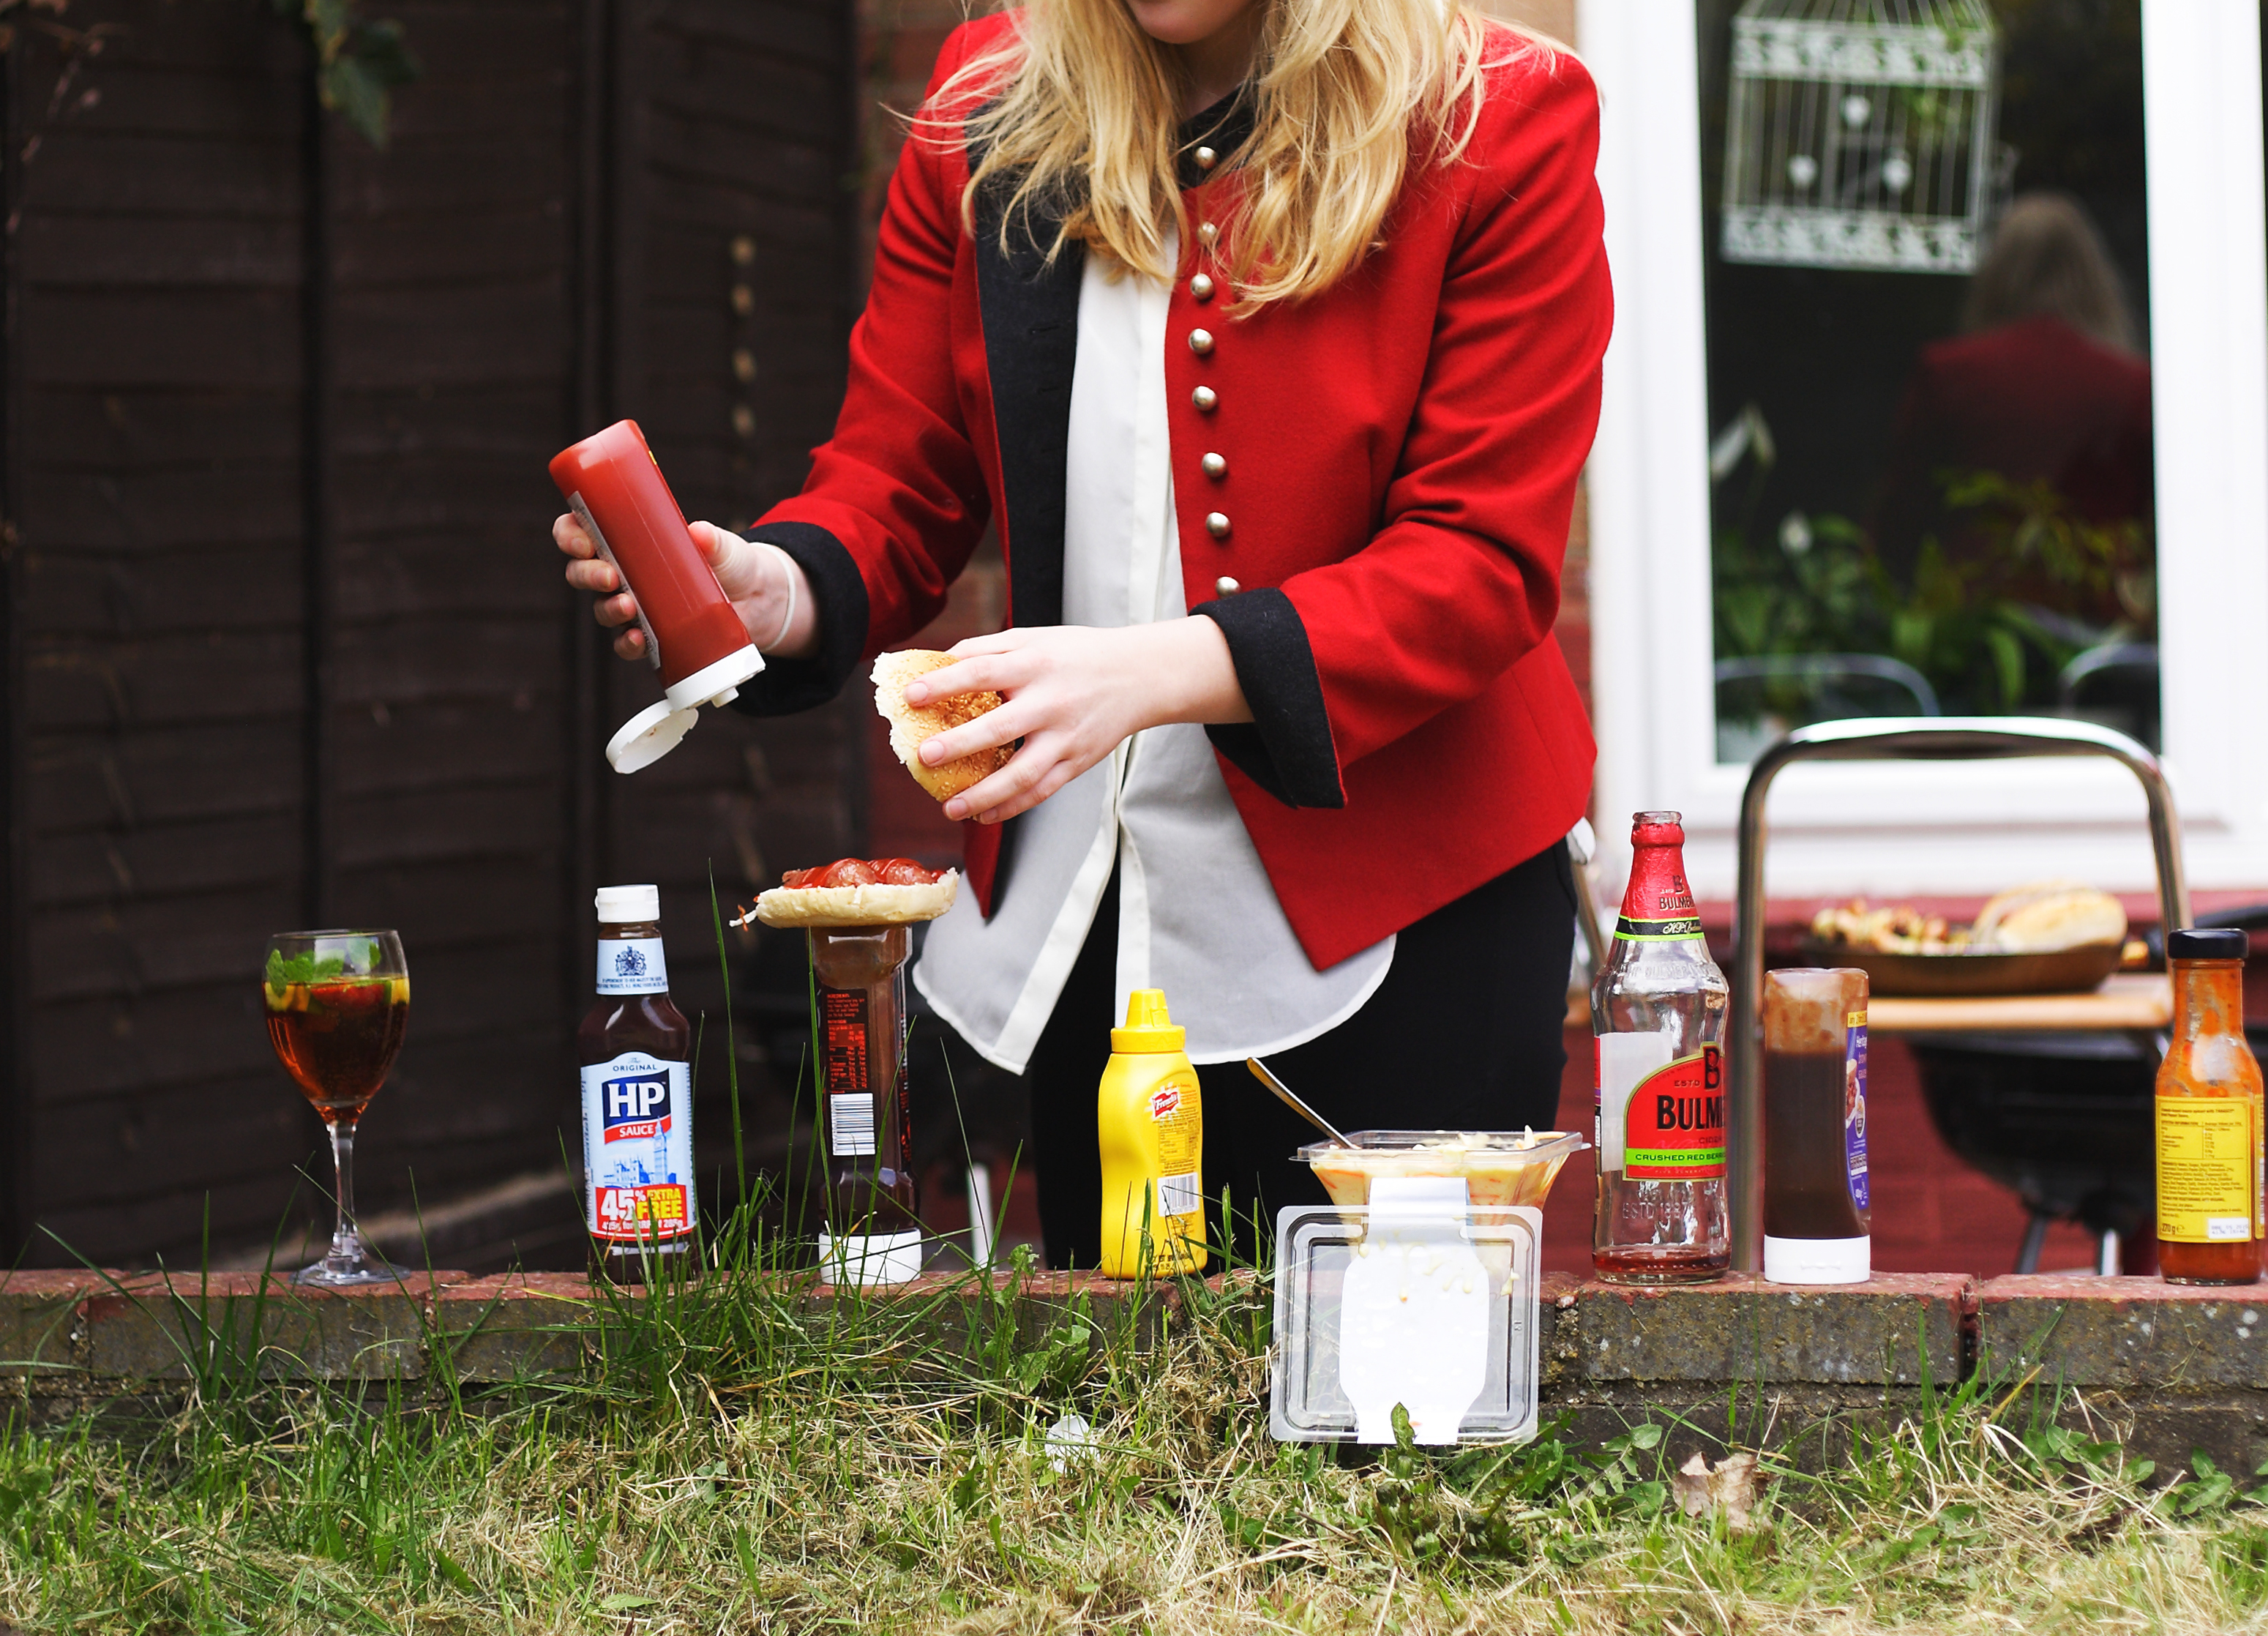
outdoor, person, food, red, cooking, drink, burger, bun, wine glass, picnic, colors, condiments, colours, ingredients, sense